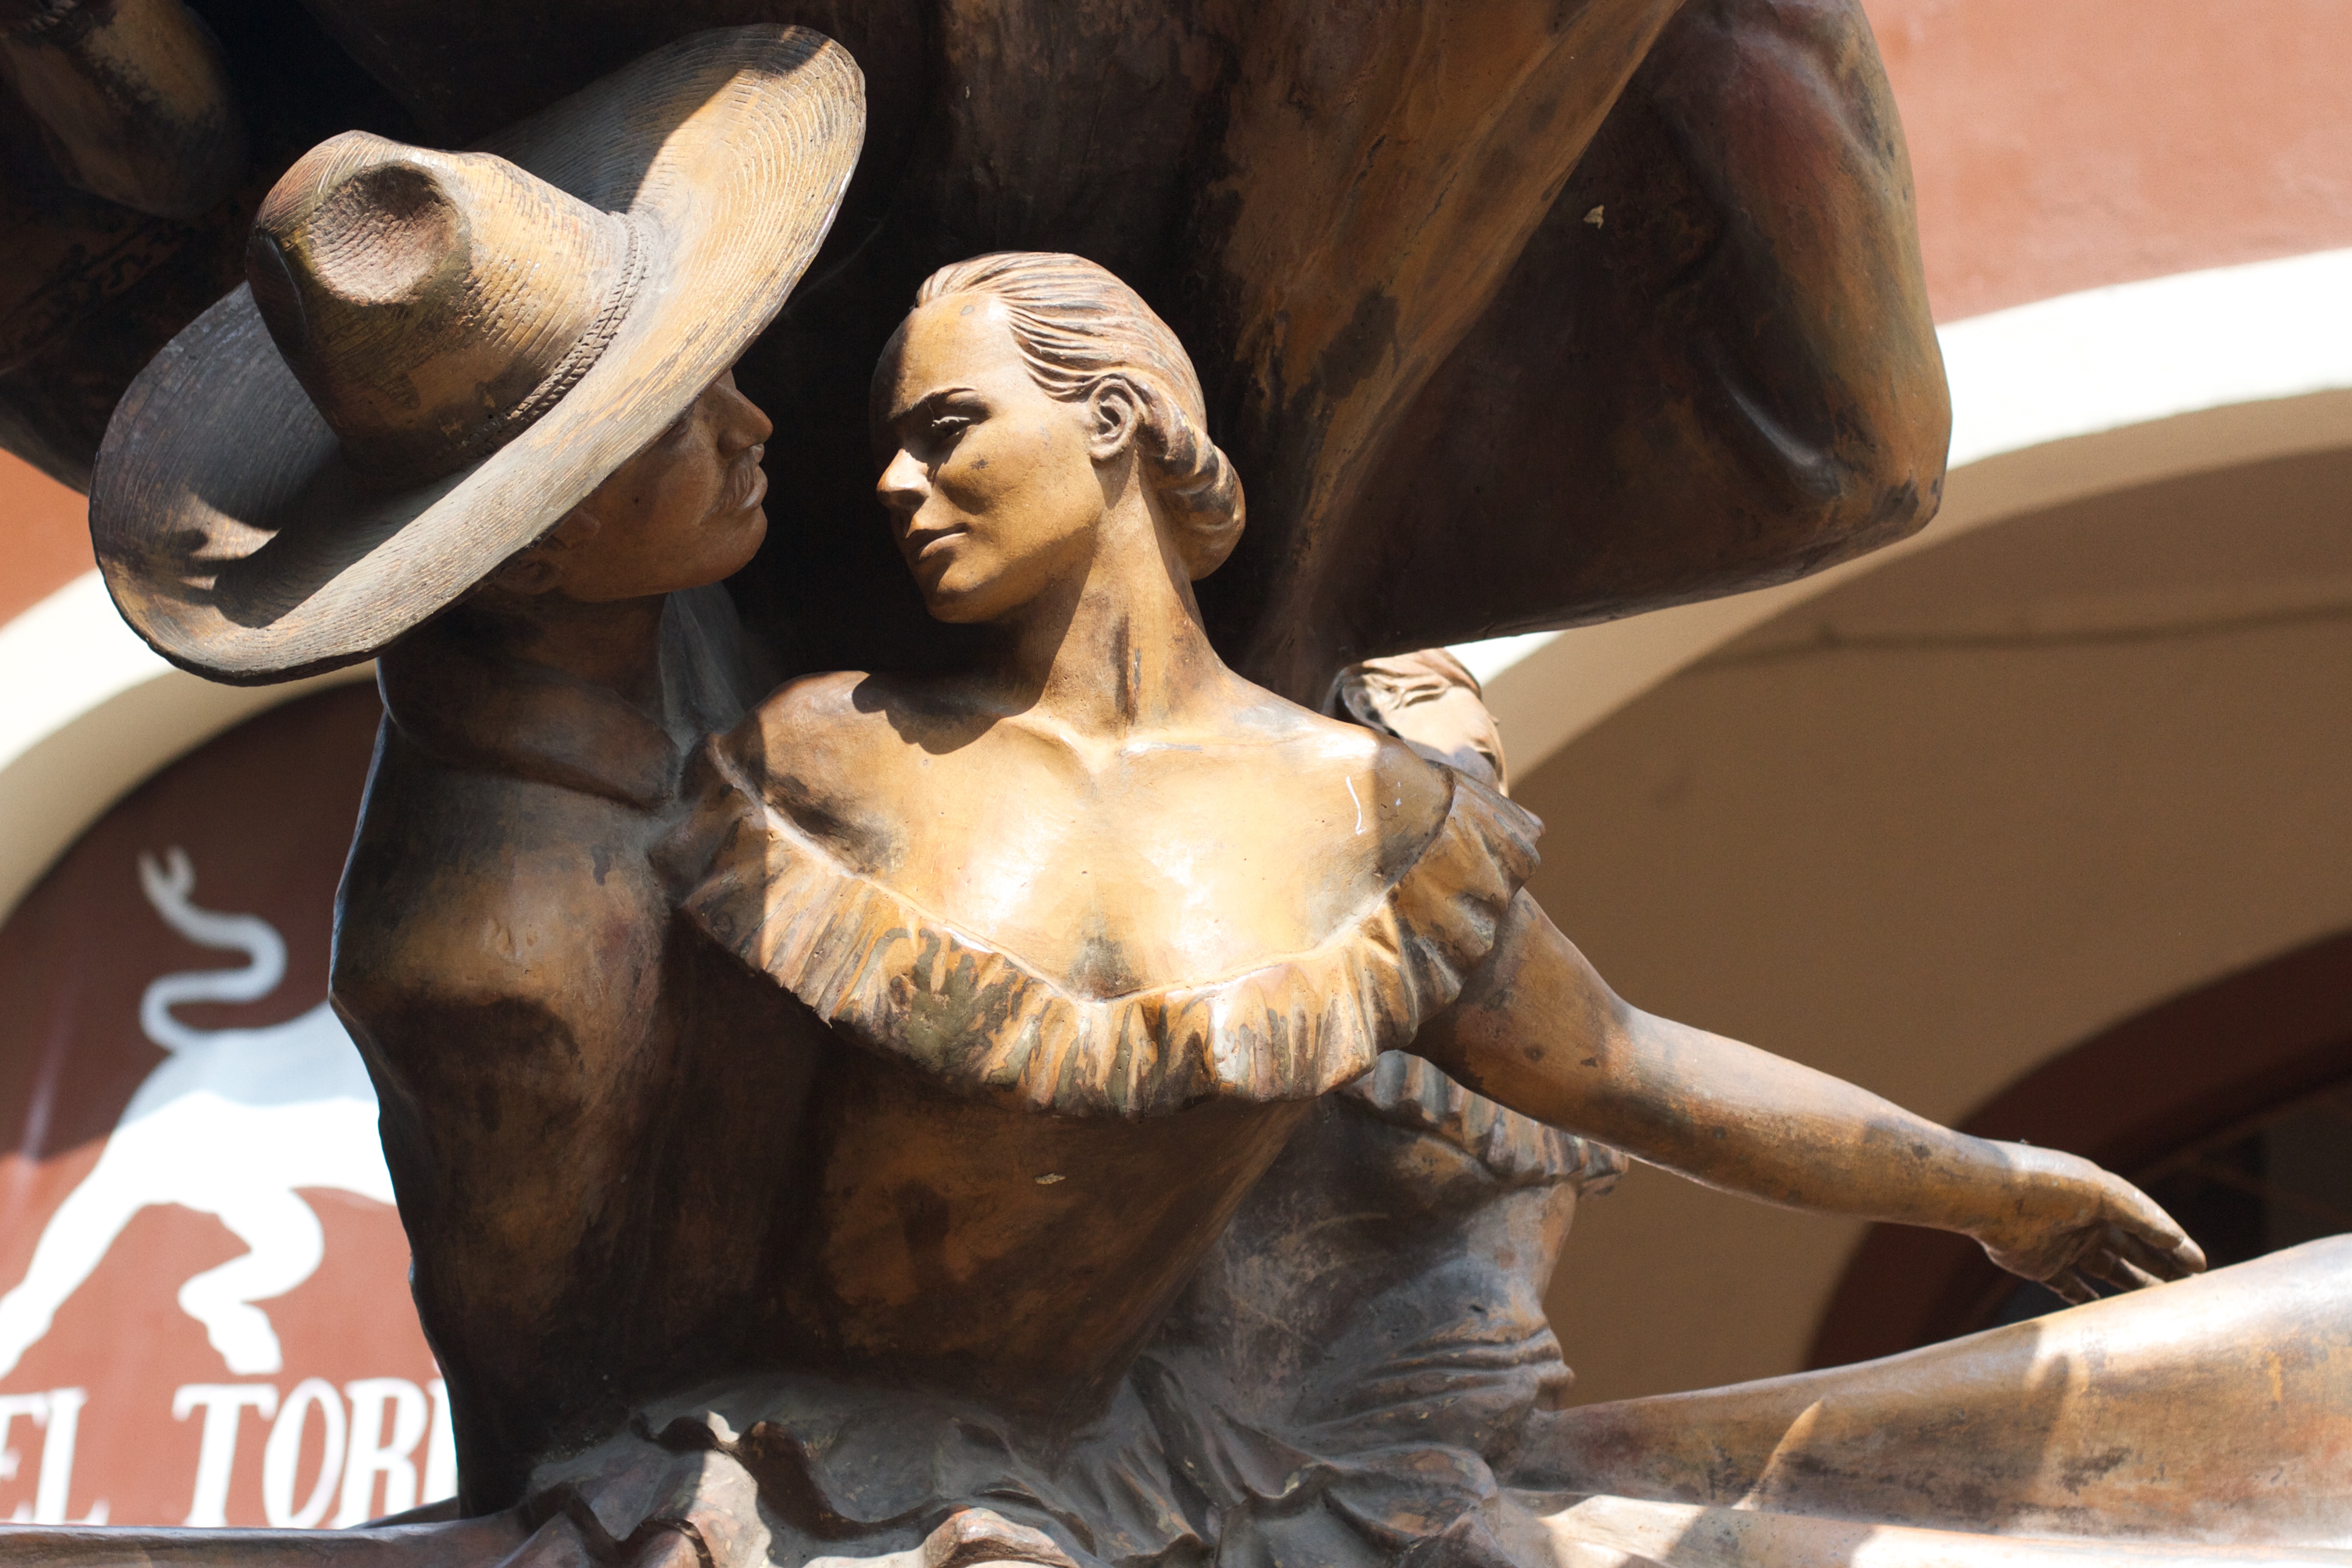
monument, statue, sculpture, art, carving, mythology, ancient history